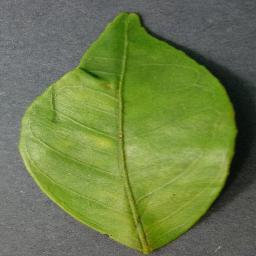
Label: Orange___Haunglongbing_(Citrus_greening)